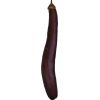
Label: eggplant_long